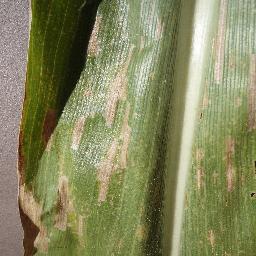
Label: Corn_(Maize)___Gray_Leaf_Spot_(Cercospora)